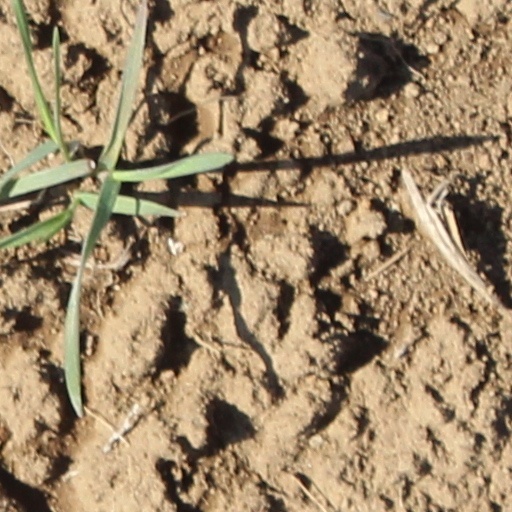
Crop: wheat